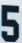
Number: 5